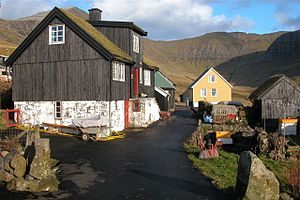
Færøske huse
Typisk mindre gård
Færøske huse er tydelig præget af landskabet og samspillet mellem natur og mennesker. Mange af de traditionelle færøske huse er bevaret i nutiden. Fra middelalderen til 1950erne byggede man overvejende sten og træhuse. I nutidens byggeri er det de moderne træhuse på betonfundament der dominerer.